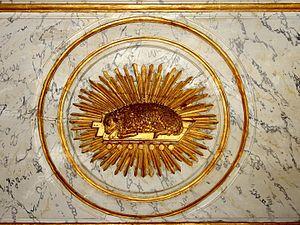
L'église Saint-Vincent est une église catholique paroissiale située à Moussy-le-Neuf, en France. Elle comporte quelques éléments du début du XIIIᵉ siècle, mais a presque entièrement été reconstruite au XVIᵉ siècle. C'est un édifice assez long, de faible hauteur, mais entièrement voûté d'ogives, et affichant un style gothique flamboyant rustique, avec une modénature très simple. Seul le chevet est plus soigné, et présente des fenêtres munies d'un remplage élaboré, caractéristique de la fin du XVᵉ et du premier tiers du XVIᵉ siècle. Le voûtement de la nef a été réalisé bien plus tard, vers 1560-1570 environ, et montre des influences de la Renaissance. À la période moderne, le portail a été refait, et les fenêtres latérales des bas-côtés ont été repercées. En somme, l'architecture de l'église Saint-Vincent est de faible intérêt : c'est son ensemble de mobilier des XVIIᵉ et XVIIᵉ siècles qui en fait un monument remarquable.